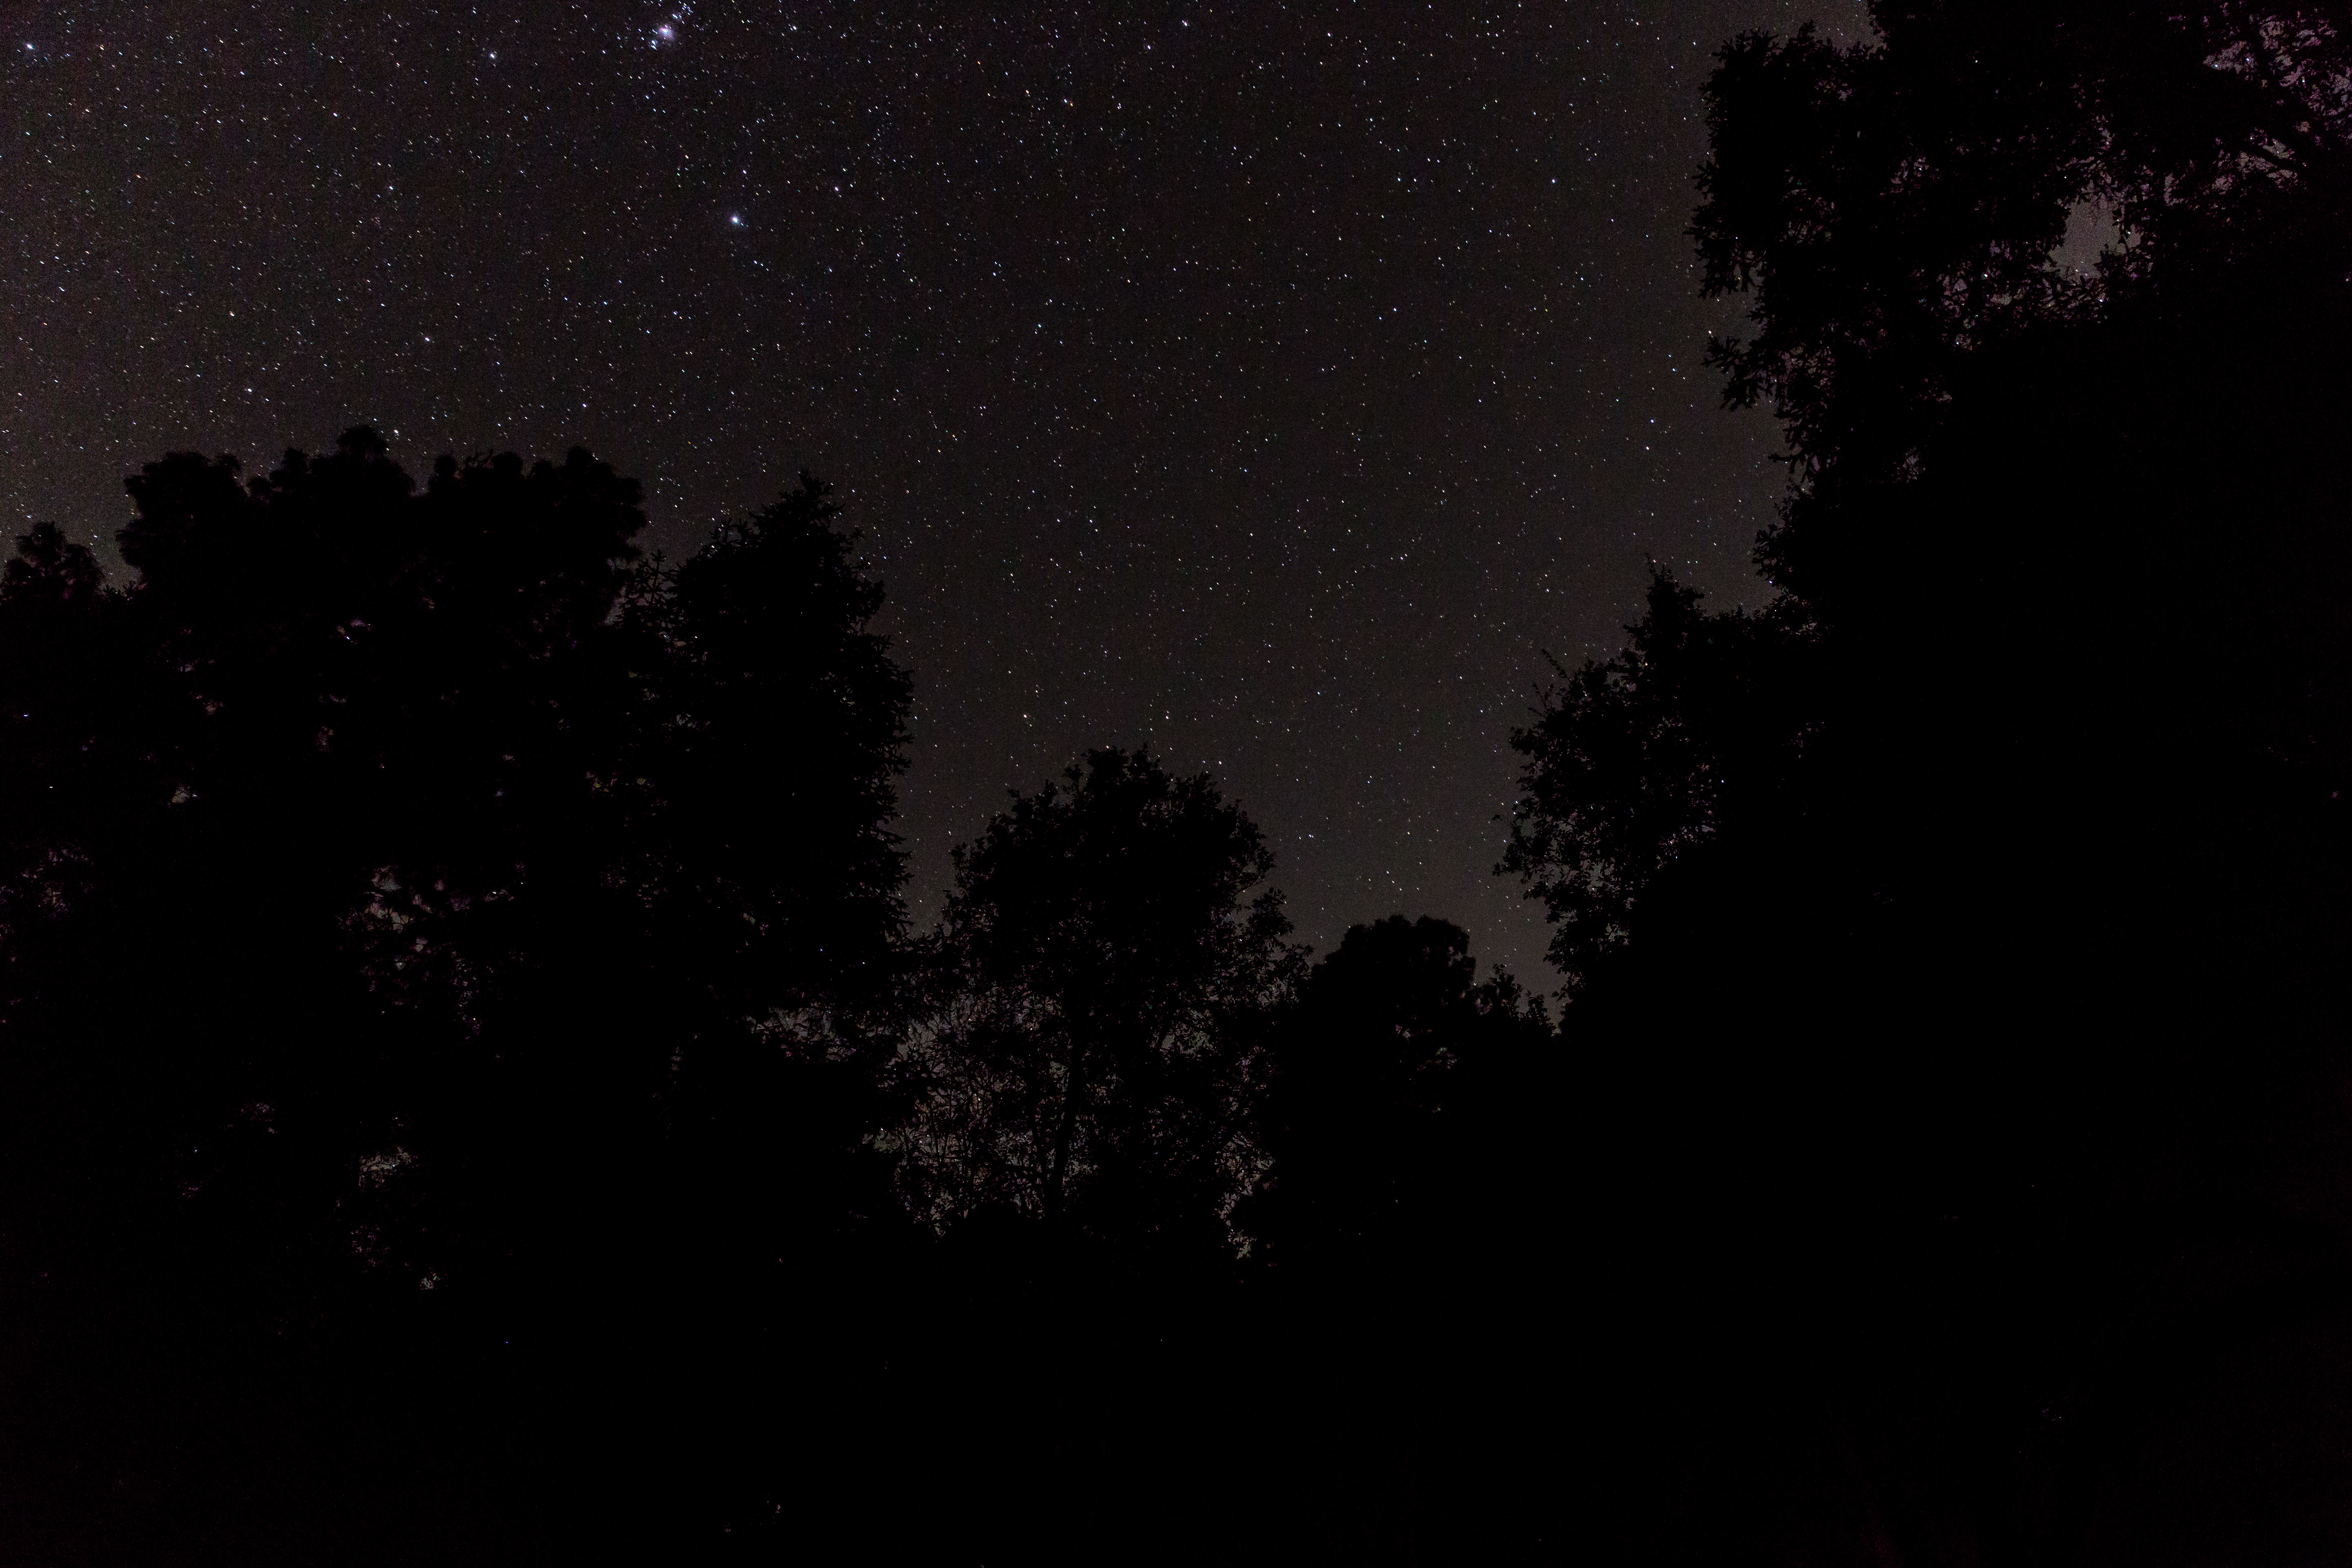
cloud, sky, night, star, atmosphere, darkness, monochrome, moonlight, astronomy, midnight, astronomical object